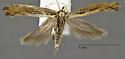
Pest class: diamondback_moth